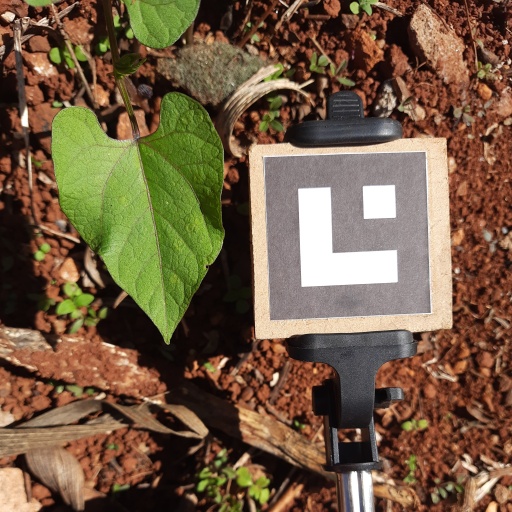
Observations: wavy surface, no eating holes, under sunlight